Walter Bradford Cannon

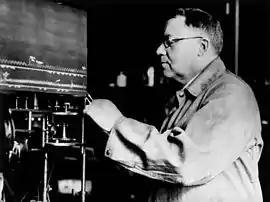
Walter Bradford Cannon

Walter Cannon began his career in science as a Harvard undergraduate in the year 1892. Henry Pickering Bowditch, who had worked with Claude Bernard, directed the laboratory in physiology at Harvard. Here Cannon began his research: he used the newly discovered x-rays to study the mechanism of swallowing and the motility of the stomach. Withi his first experiments, he was able to watch the course of a button down a dog's esophagus. He said in his autobiography, "The Way of an Investigator", "The whole purpose of my effort was to see the peristaltic waves to learn their effects. Only after some time did I note that the absence of activity was accompanied by signs of perturbation, and when serenity was restored the waves promptly reappeared."